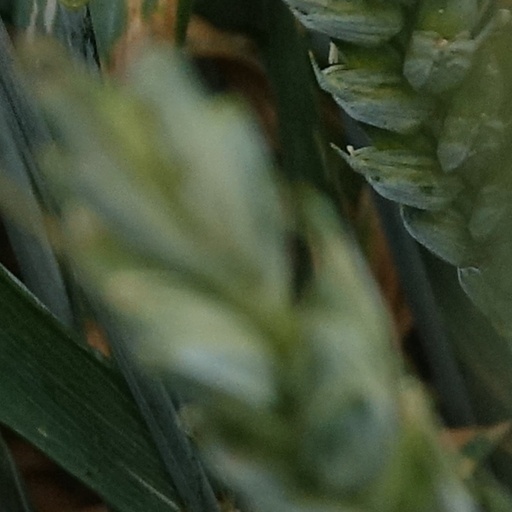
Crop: wheat